Tommi Korpela

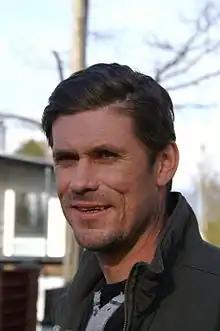
Korpela in Espoo in 2007

(born 23 August 1968) is a Finnish actor. He has won the Jussi Award for Best Actor three times, a feat accomplished by only two other Finnish actors before him: Lasse Pöysti and Tauno Palo. He is a member of the comedy group Julmahuvi.